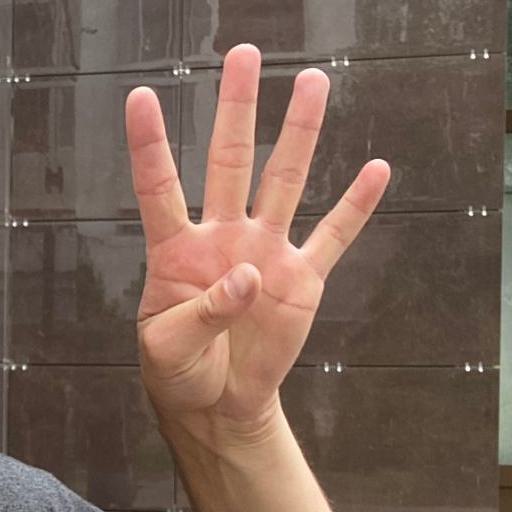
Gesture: four